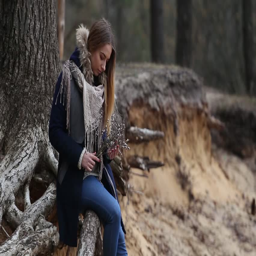
the girl in the early spring , the water sits on the river bank